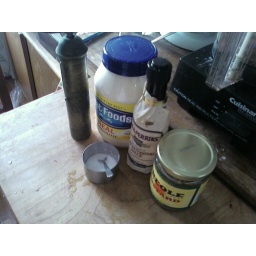
L-R: black pepper, mayo, Worchestershire sauce, Creole mustard, Kosher salt in pot